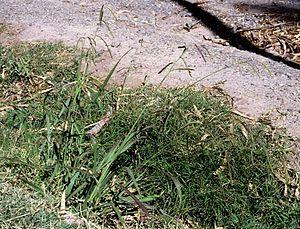
Paspalum est un genre de plantes monocotylédones de la famille des Poaceae, sous-famille des Panicoideae, à répartition cosmopolite, qui comprend plus de 300 espèces.